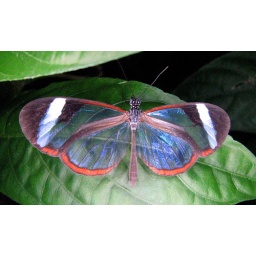
A glass wing butterfly in Santa Elena's Monte Verde Butterfly Garden.